King Island (Tasmania)

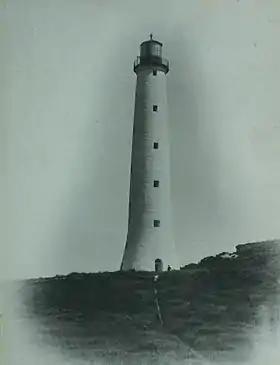
Built in 1861, the Cape Wickham Lighthouse is Australia's tallest lighthouse.

Although the impressive granite tower, Australia's tallest lighthouse, was finished and the light first lit on 1 November 1861, the Cape Wickham Lighthouse was only officially opened in November 2011 at a community celebration of the light's 150th anniversary.